Damadamm!

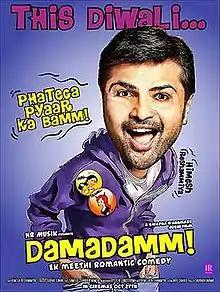
Theatrical release poster

Damadamm! is a 2011 Bollywood romantic comedy film directed by Swapna Waghmare Joshi. The film stars Himesh Reshammiya, Sonal Sehgal and Purbi Joshi. Reshammiya plays a scriptwriter who is fed up with his girlfriend who always suspects him, though after she goes on holiday he openly parties and flirts with other girls. The real chaos starts once his girlfriend returns. The film was released on 27 October 2011, coinciding with the Diwali festival.